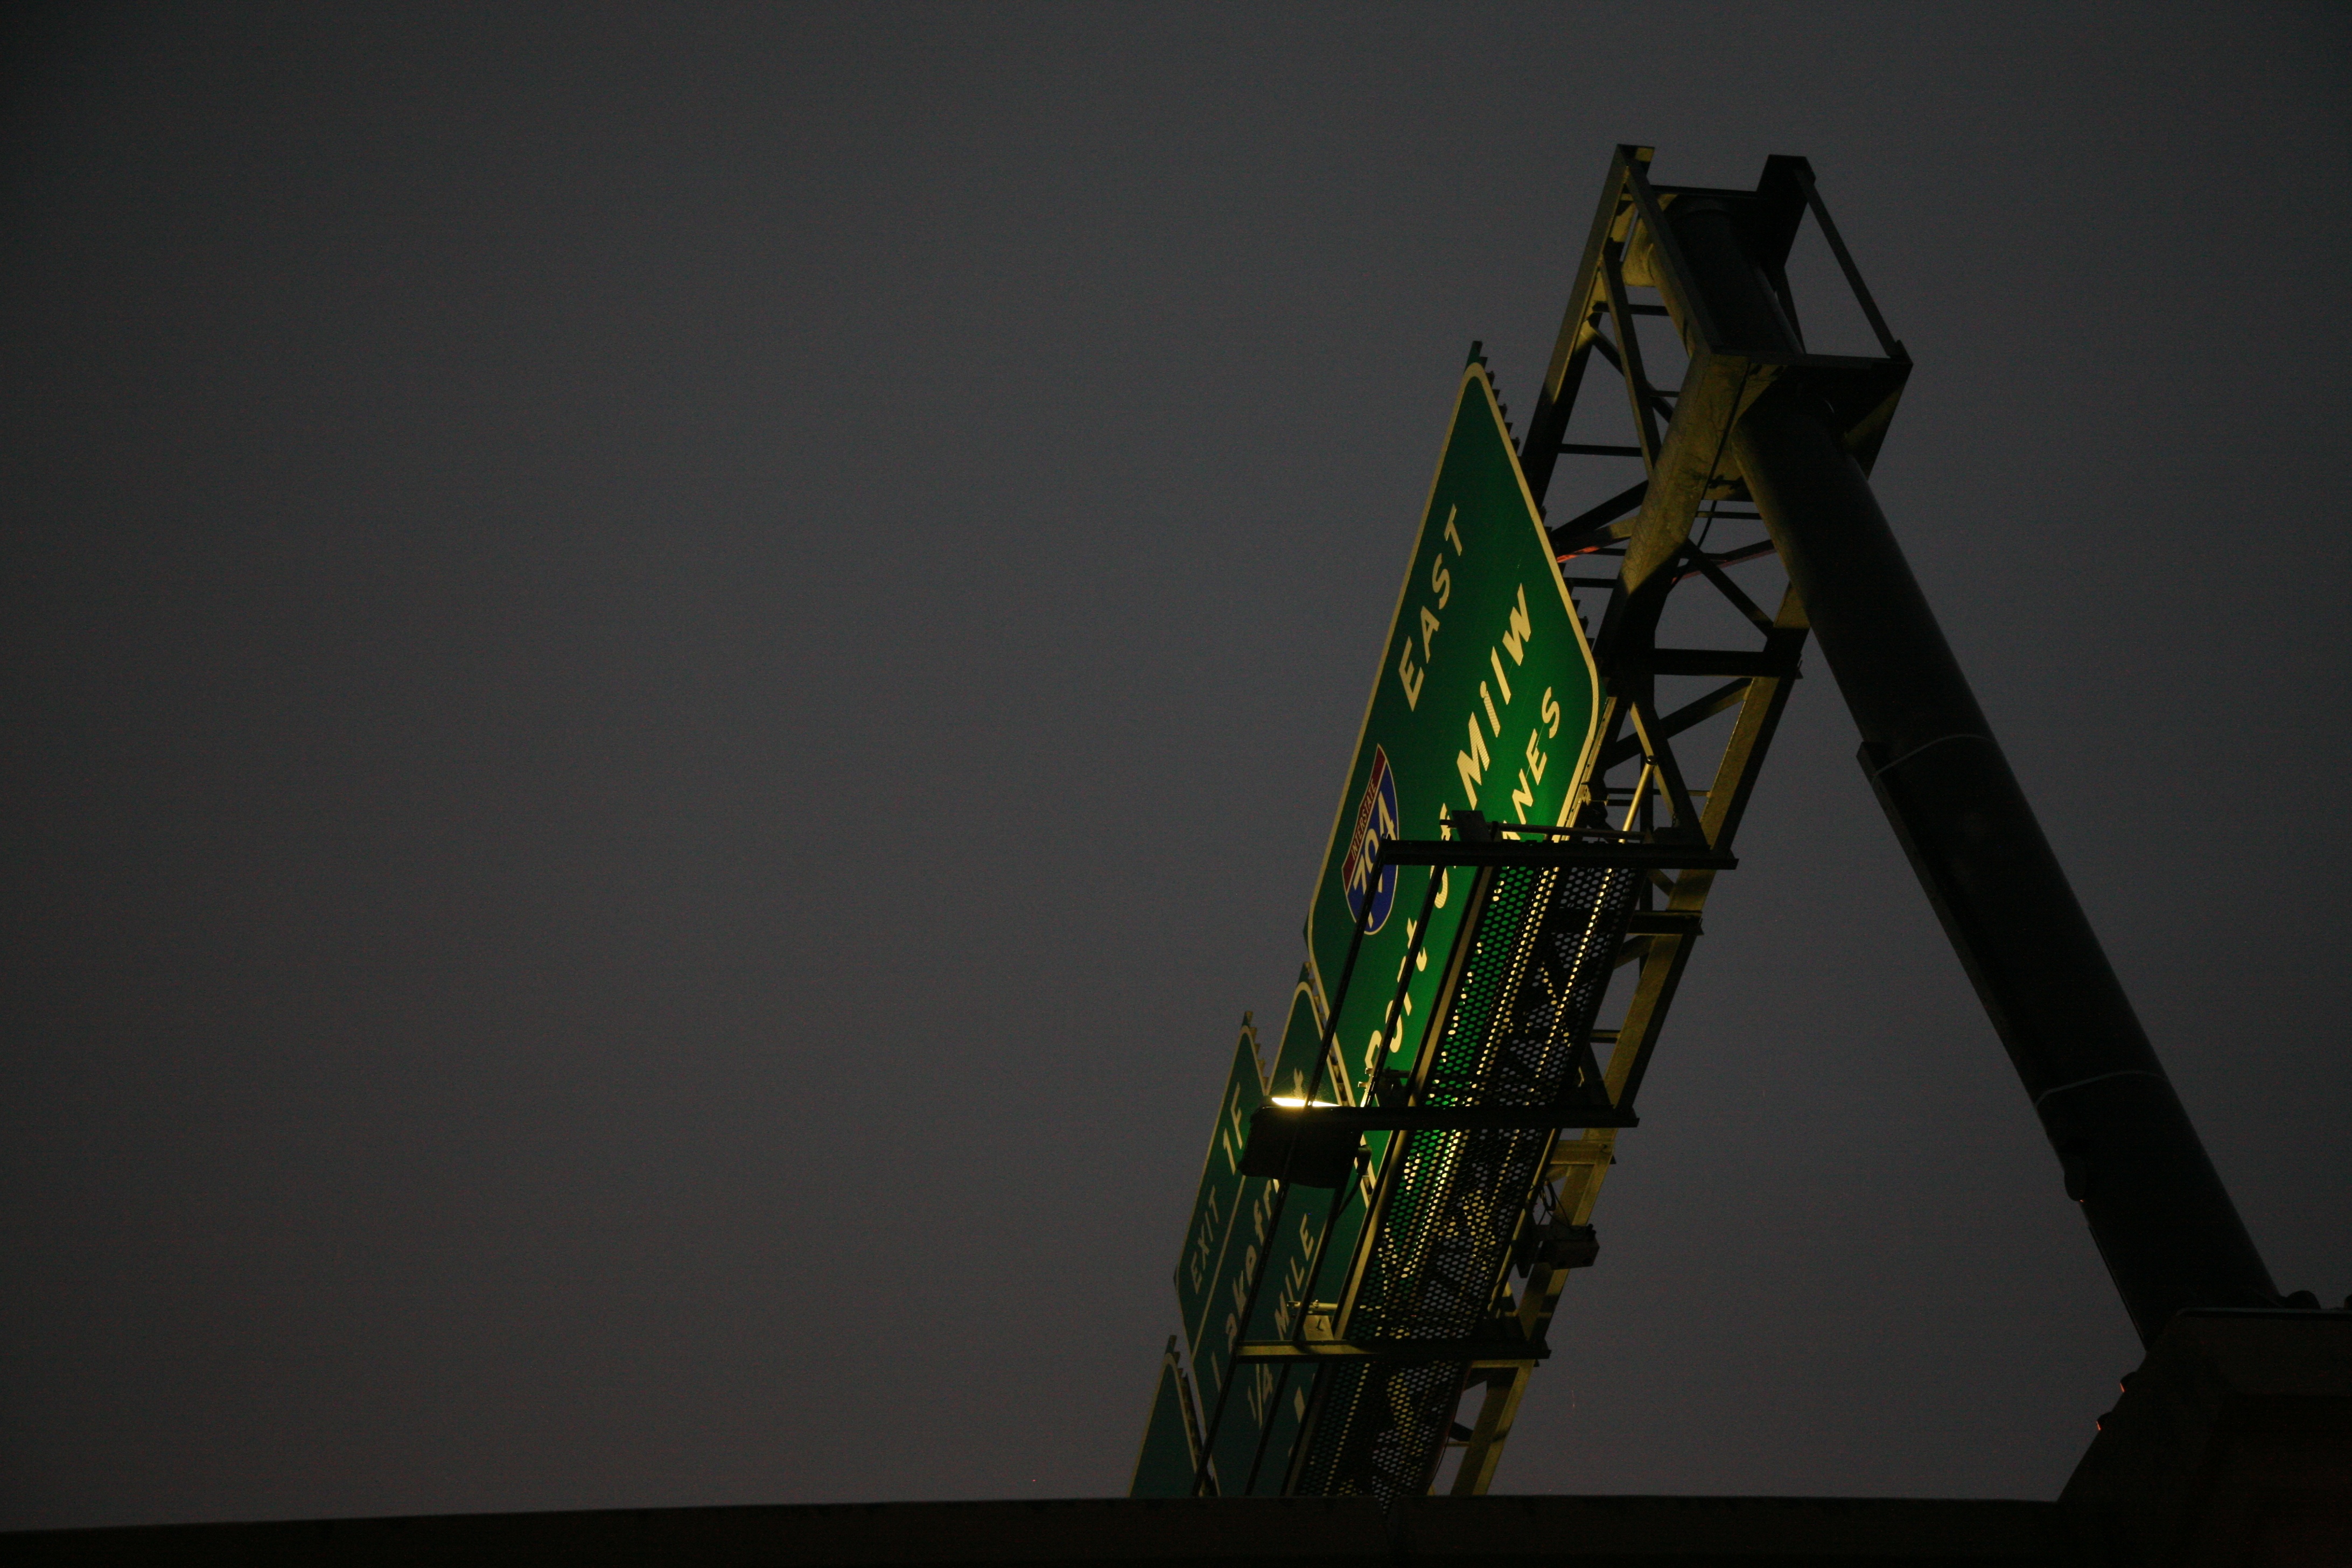
light, night, rain, skyscraper, line, reflection, darkness, symmetry, pluie, shape, wisconsin, milwaukee